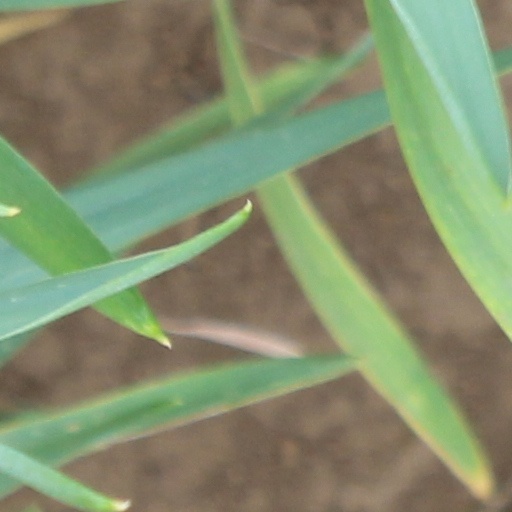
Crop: wheat